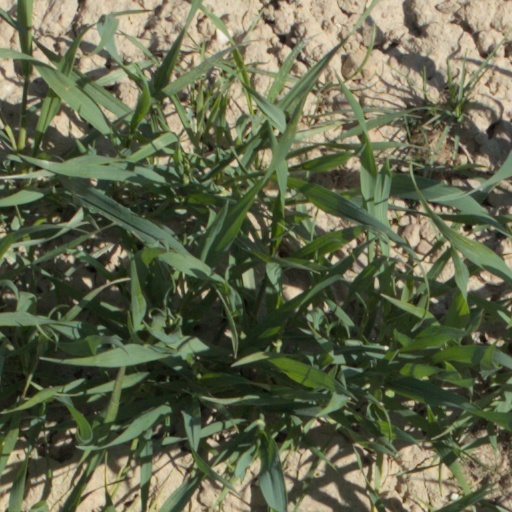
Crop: wheat